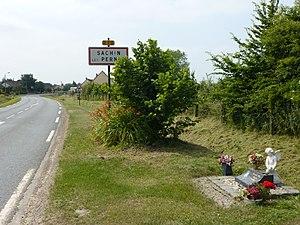
Sachin est une commune française située dans le département du Pas-de-Calais en région Hauts-de-France.